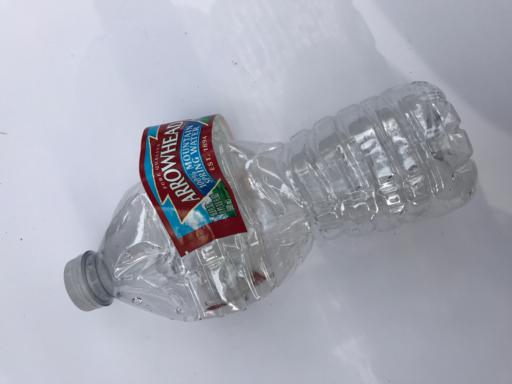
Waste category: plastic